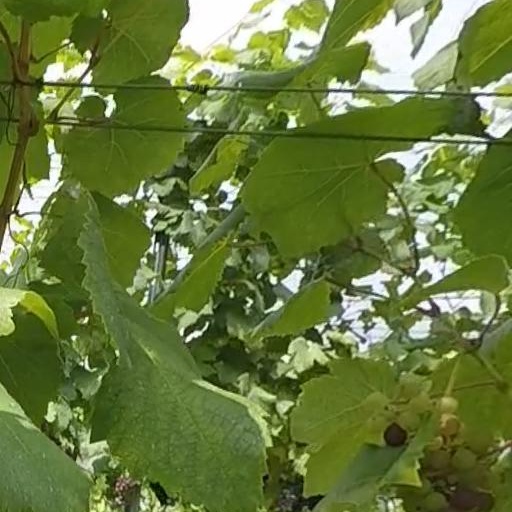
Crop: grape